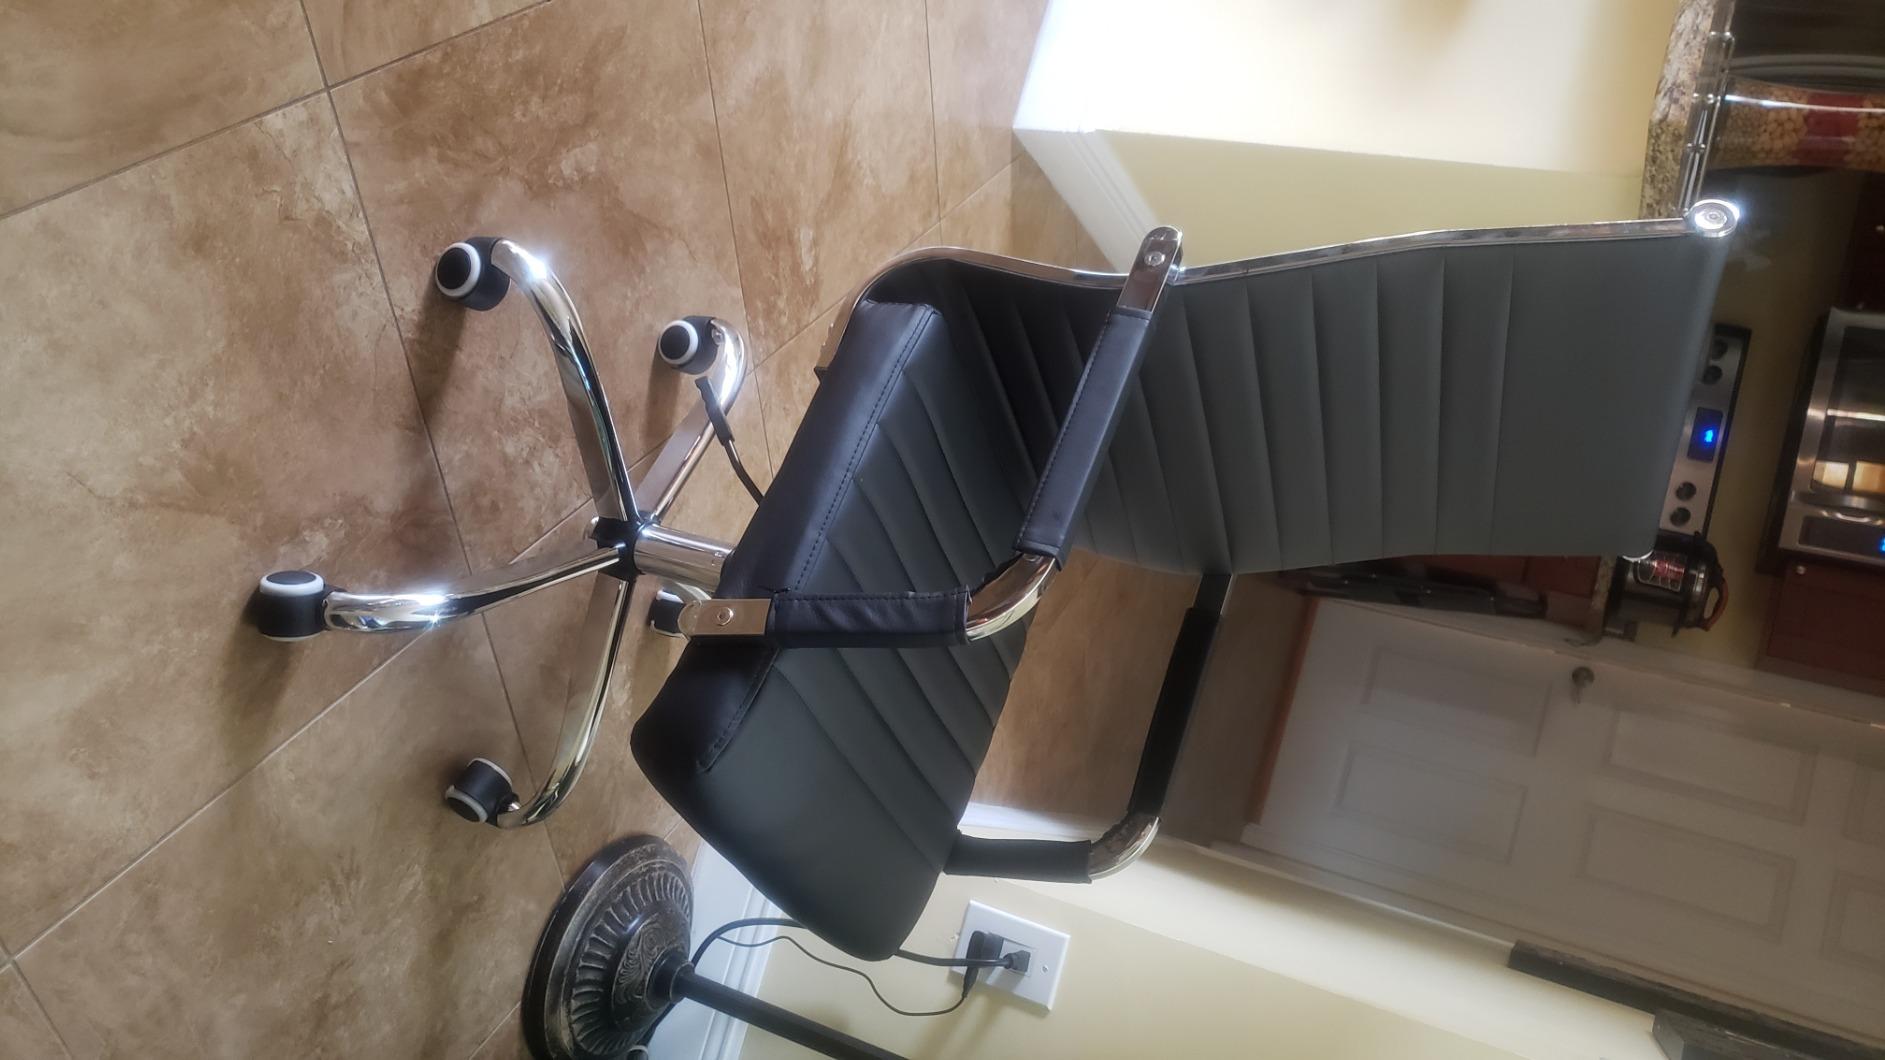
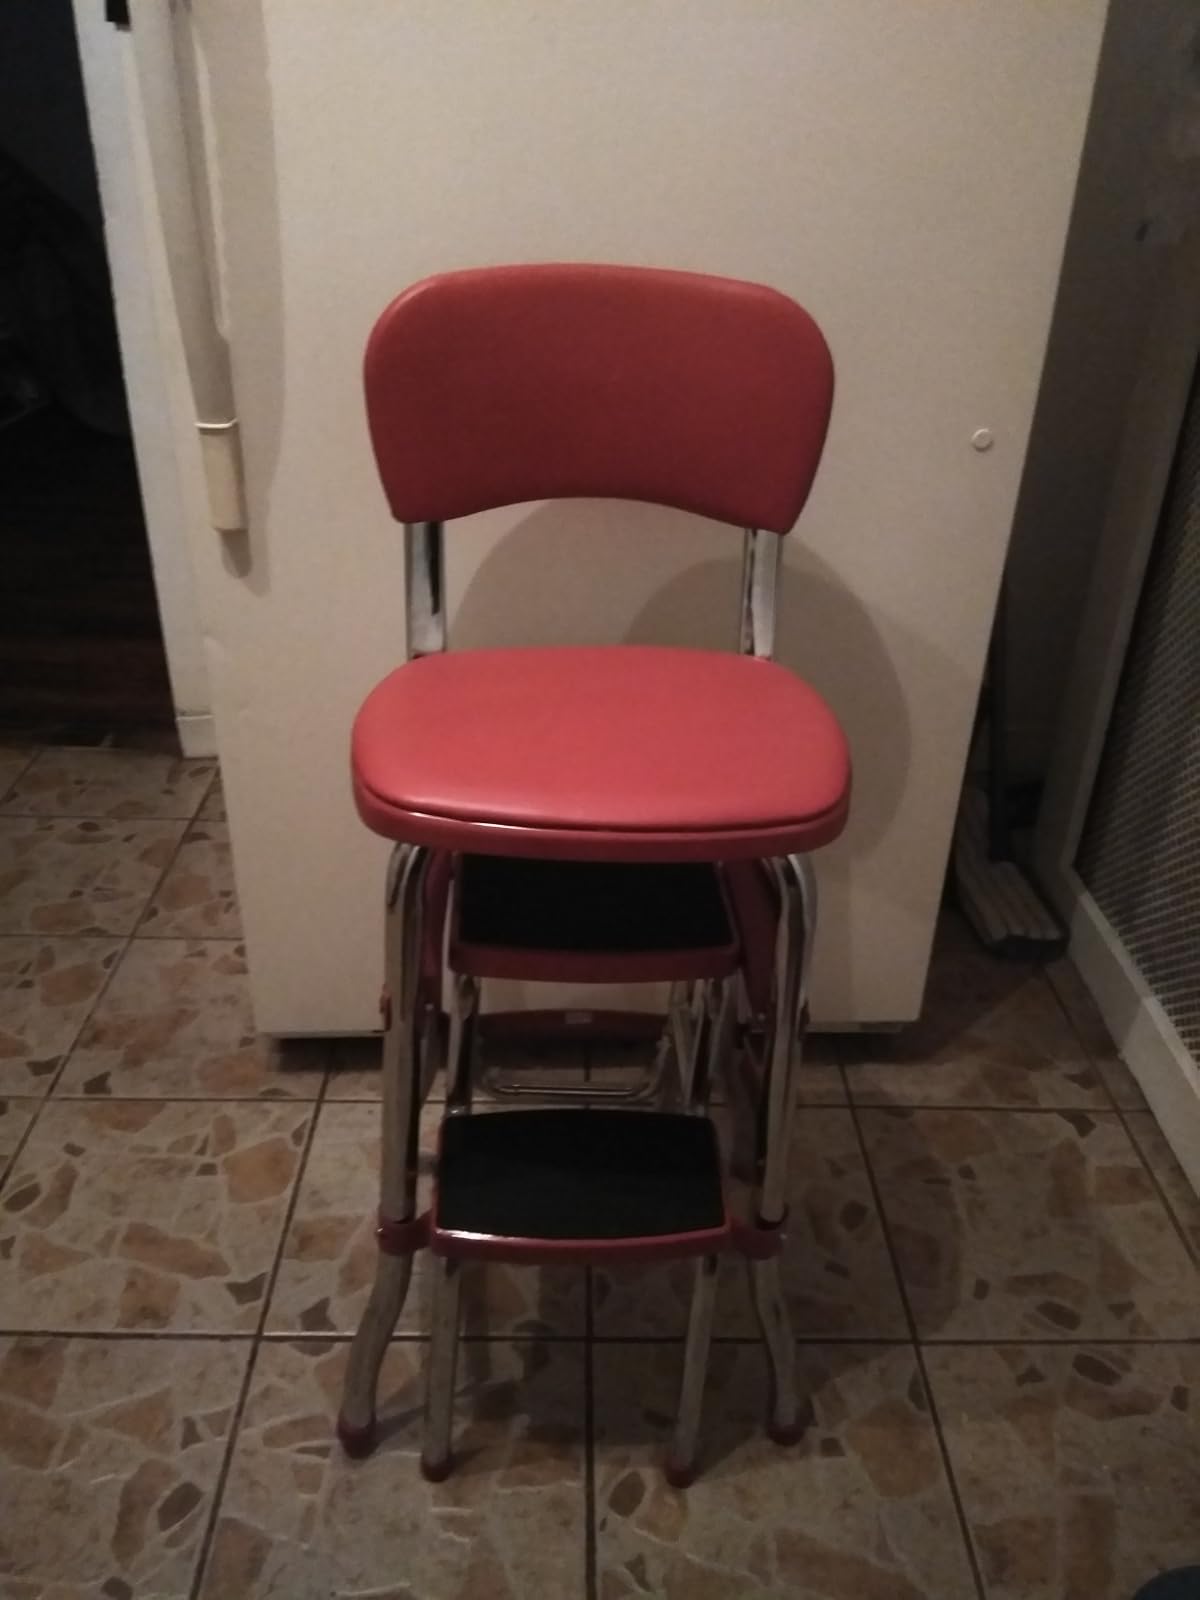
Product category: items_chair
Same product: no